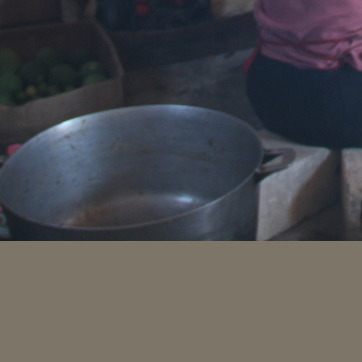
Material: metal